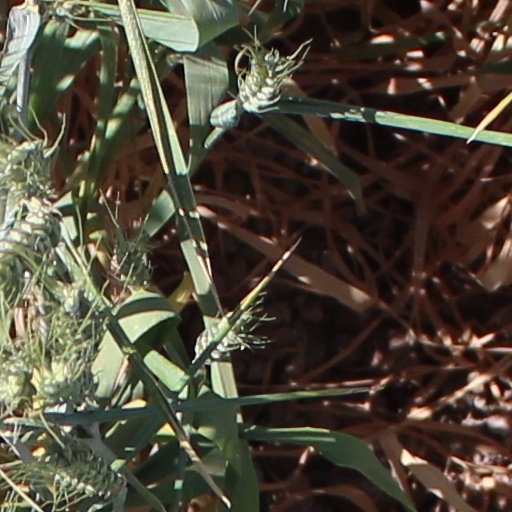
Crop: wheat